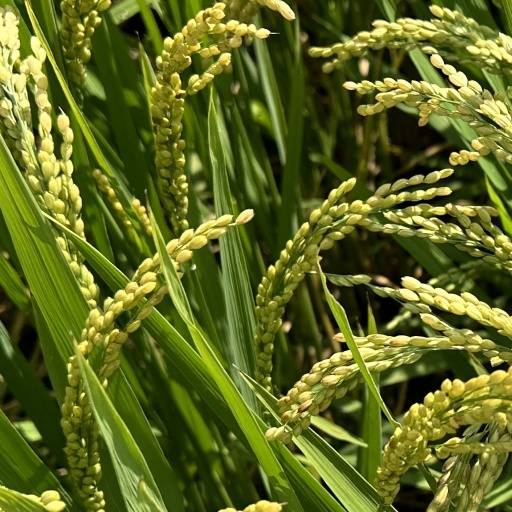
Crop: rice